Franchi SPAS-12

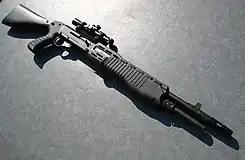
SPAS-12 with a fixed stock, a scope, & a shot diverter

In the United States, there were two importers of SPAS-12 shotguns. Importation of the SPAS-12 into the United States began in 1982 and ended in 1989 under F.I.E. Corp. In 1989, F.I.E. suffered from major losses in sales due to the president's importation ban, which was a reinterpretation of 18 U.S.C. 925(d)(3) that required firearms to have a "sporting purpose" in order to be imported.